Norman Hartnell

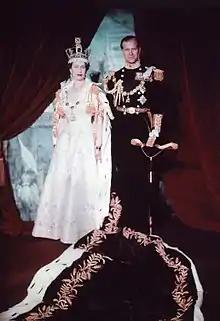
Hartnell designed the coronation gown for Elizabeth II, a complex process, due to the gown's weight and embroidery. Photograph by Sir Cecil Beaton.

By 1934, Hartnell's success had outgrown his premises, and he moved over the road to a large Mayfair town house already provided with floors of work-rooms at the rear to Bruton Mews. The first-floor salon was the height of modernity, a glass and mirror-lined "Art Moderne" space designed by the innovative young architect Gerald Lacoste (1909–1983), and proved the perfect background for each new season of Hartnell designs. The interiors of the large late 18th-century town house are now preserved as one of the finest examples of art-moderne pre-war commercial design in the UK.